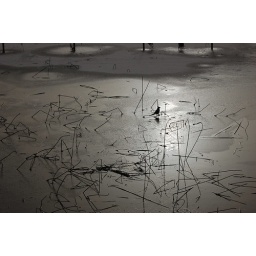
Caught this bird hanging out on the frozen lake at the summer palace in Beijing